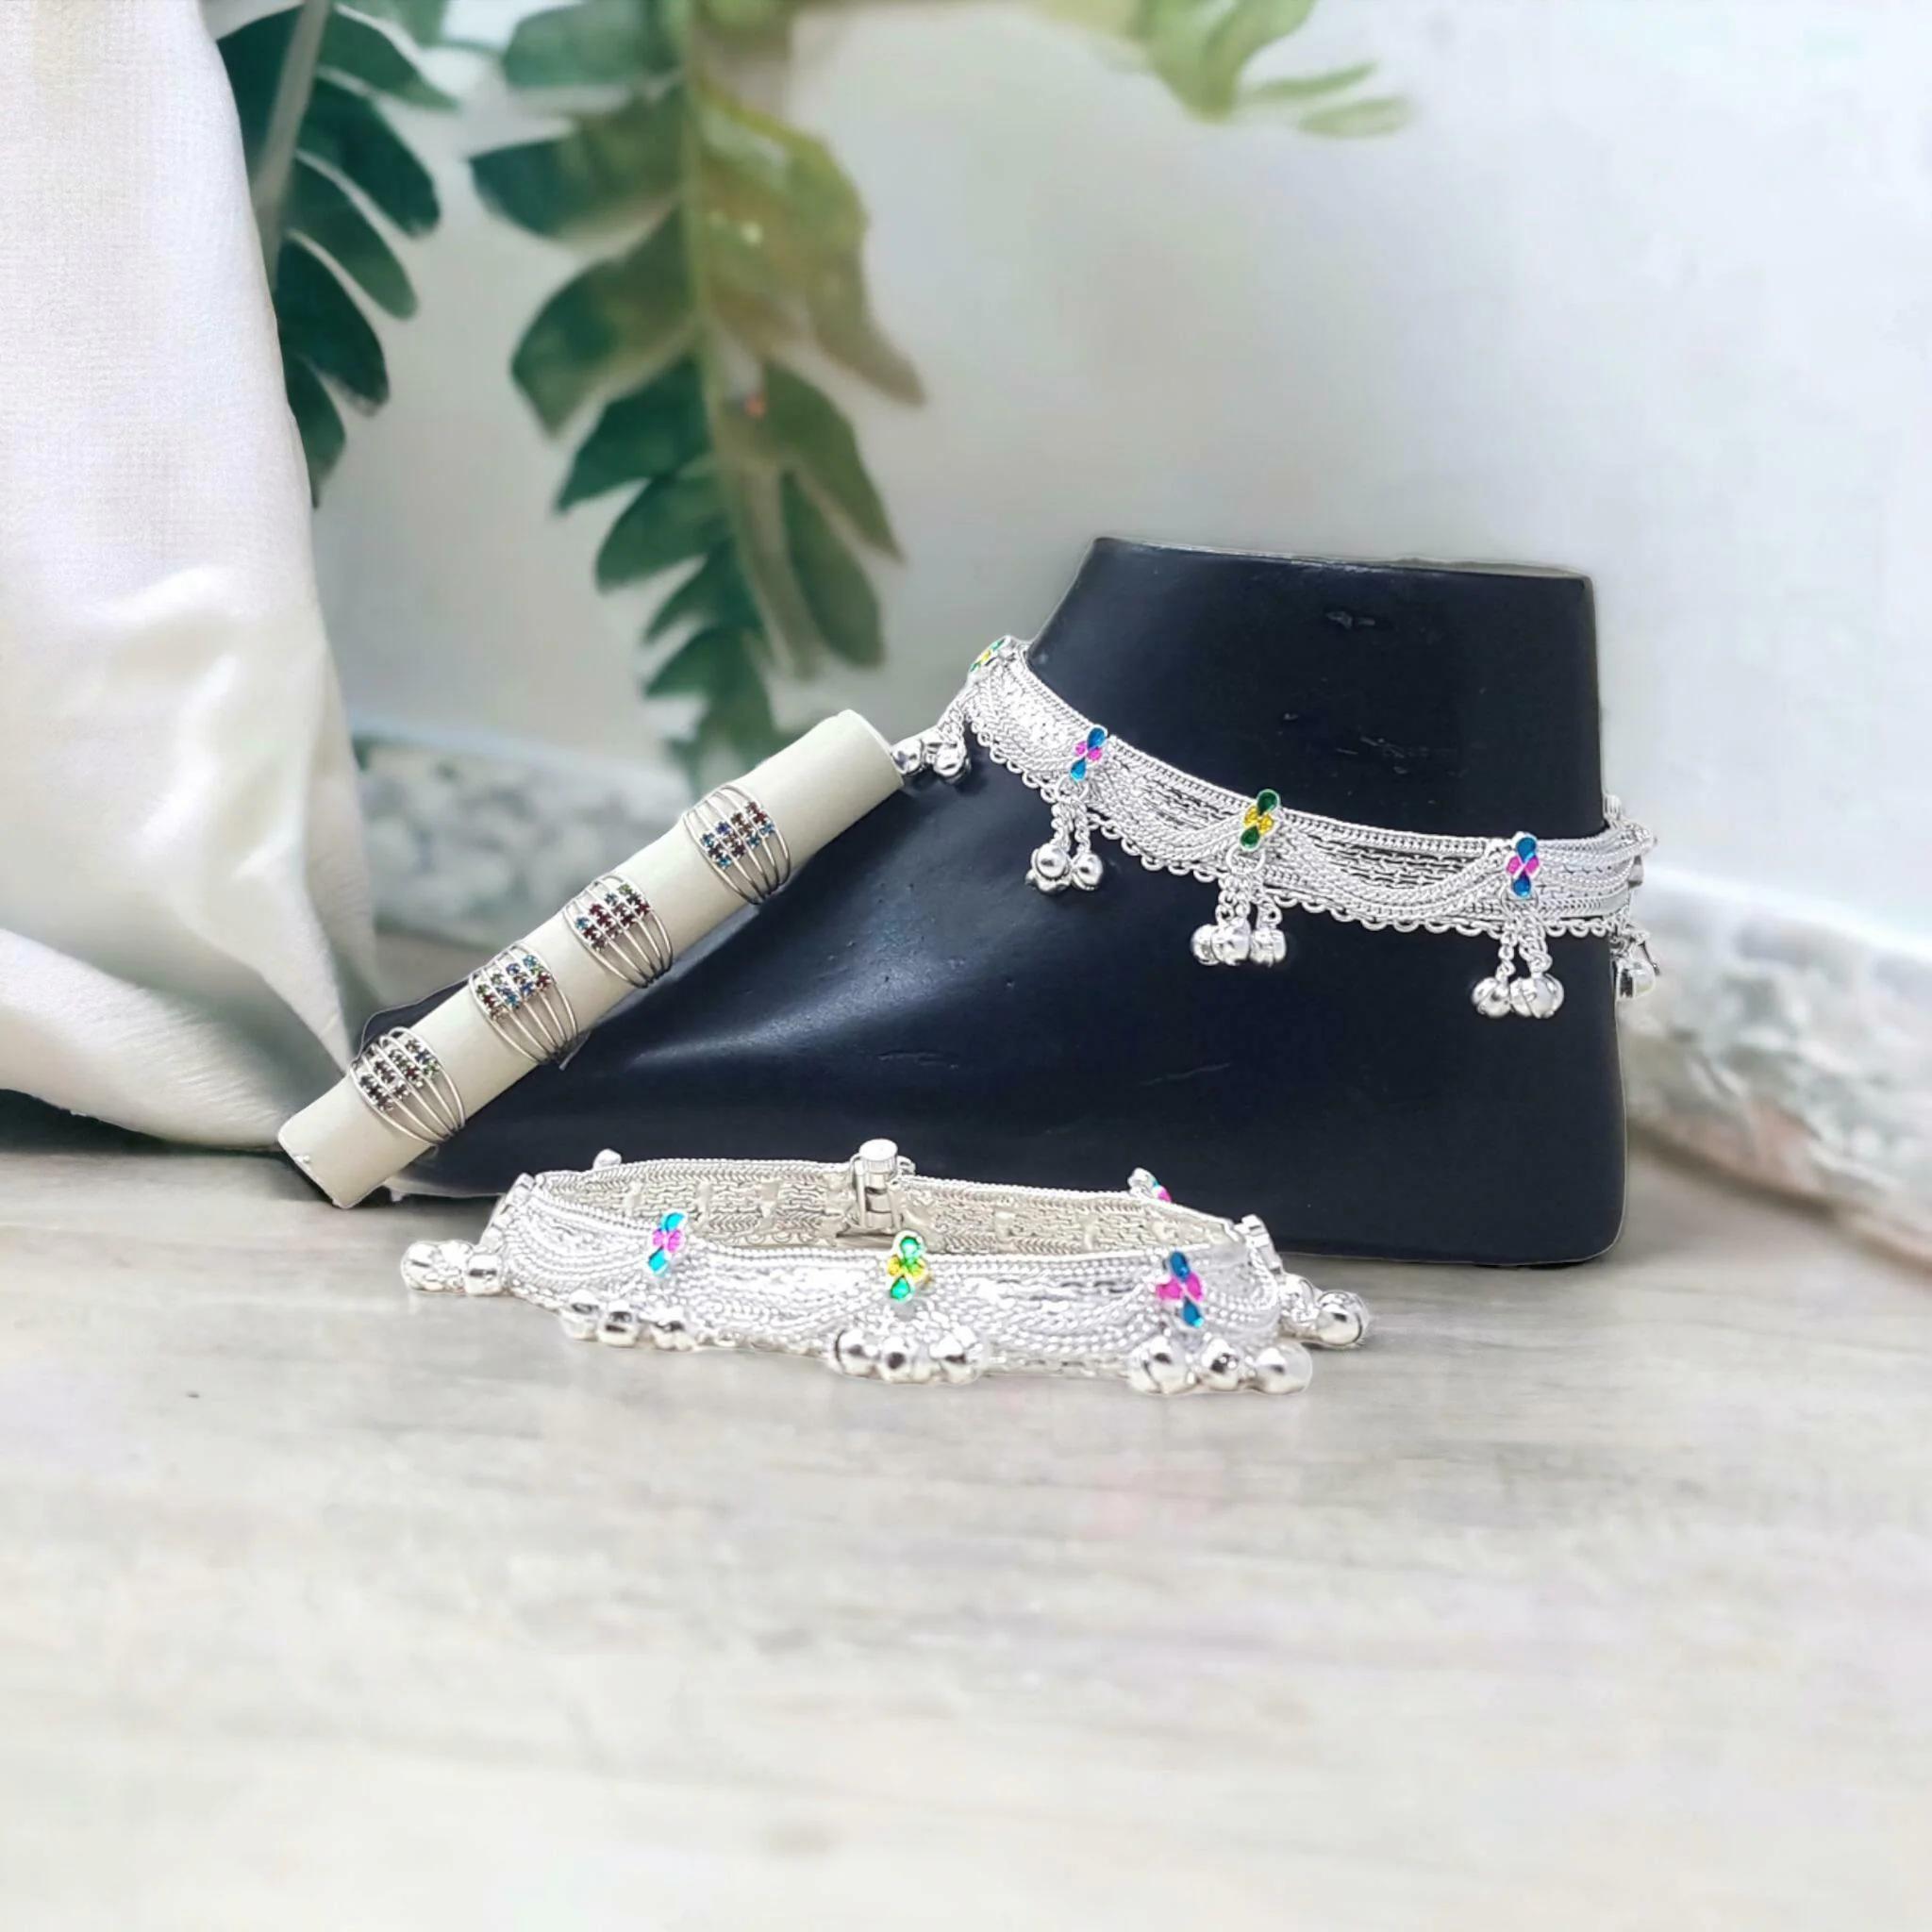
BR Ornaments Sizzling Graceful Women Anklets & Toe Rings Alloy Anklet (Pack of 2)
Type: Anklet
Brand: BR Ornaments
Price: Rs. 489
 This silver anklet looks good with all indian outfitsor traditional outfits suitable girls and women of all ages. grab this pair of anklets, you will feel stylish ankle and shining silver anklet will make beautiful, you must buy the sns traders anklets you will never go wrong with the latest design, fancy anklets in silver jewellery.